Cinderella

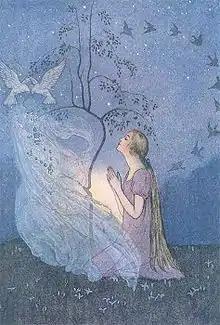
Cinderella prays to the tree and the little birds provide her a beautiful dress. Art by Elenore Abbott.

One of the most popular versions of Cinderella was written in French by Charles Perrault in 1697, under the name "Cendrillon ou la petite pantoufle de verre". The popularity of his tale was due to his additions to the story, including the pumpkin, the fairy-godmother and the introduction of "glass" slippers.